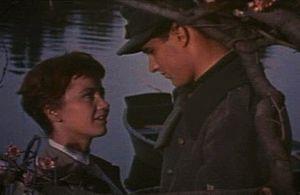
Ted J. Kent est un monteur américain, né Theodore John Kent le 6 octobre 1901 en Illinois, mort le 17 juin 1986 dans le comté d'Orange.
Le Temps d'aimer et le Temps de mourir est un film américain réalisé par Douglas Sirk, sorti en 1958.